Charles Decimus Barraud

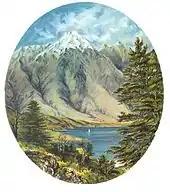
"The Remarkables" by Charles Decimus Barraud- Chromo Lithograph. published 1877; original painted between 1849 and 1875

The tenth recorded child of William Francis Barraud and his wife, Sophia Hull, Charles was born in Camberwell, Surrey, England on 9 May 1822.